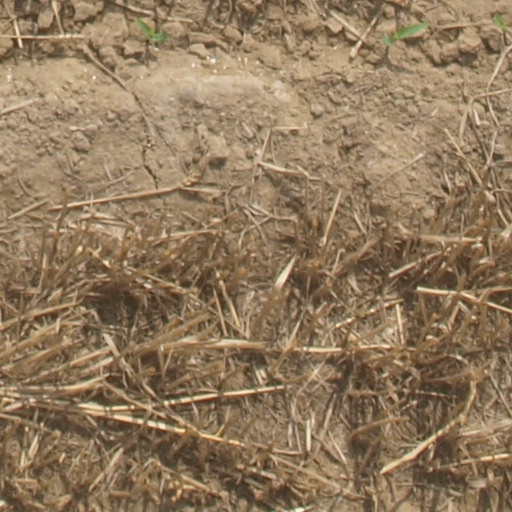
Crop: maize; corn